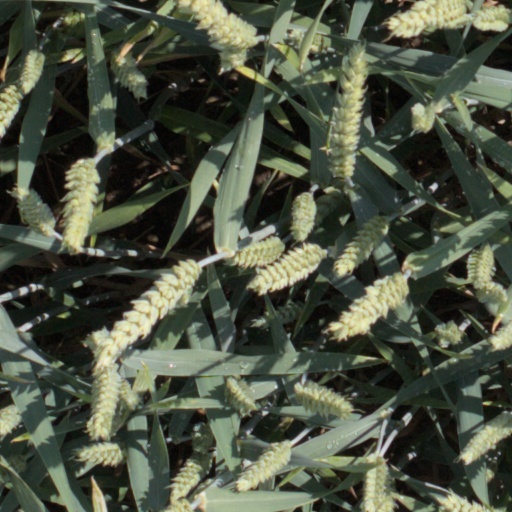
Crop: wheat